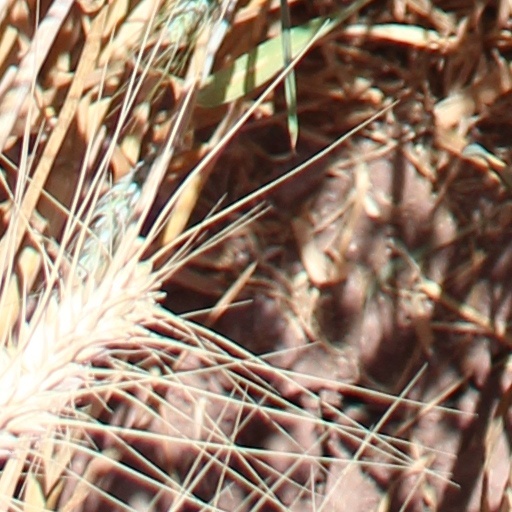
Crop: wheat